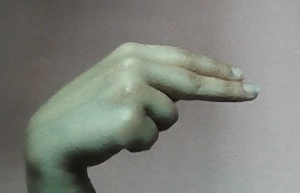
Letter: ain